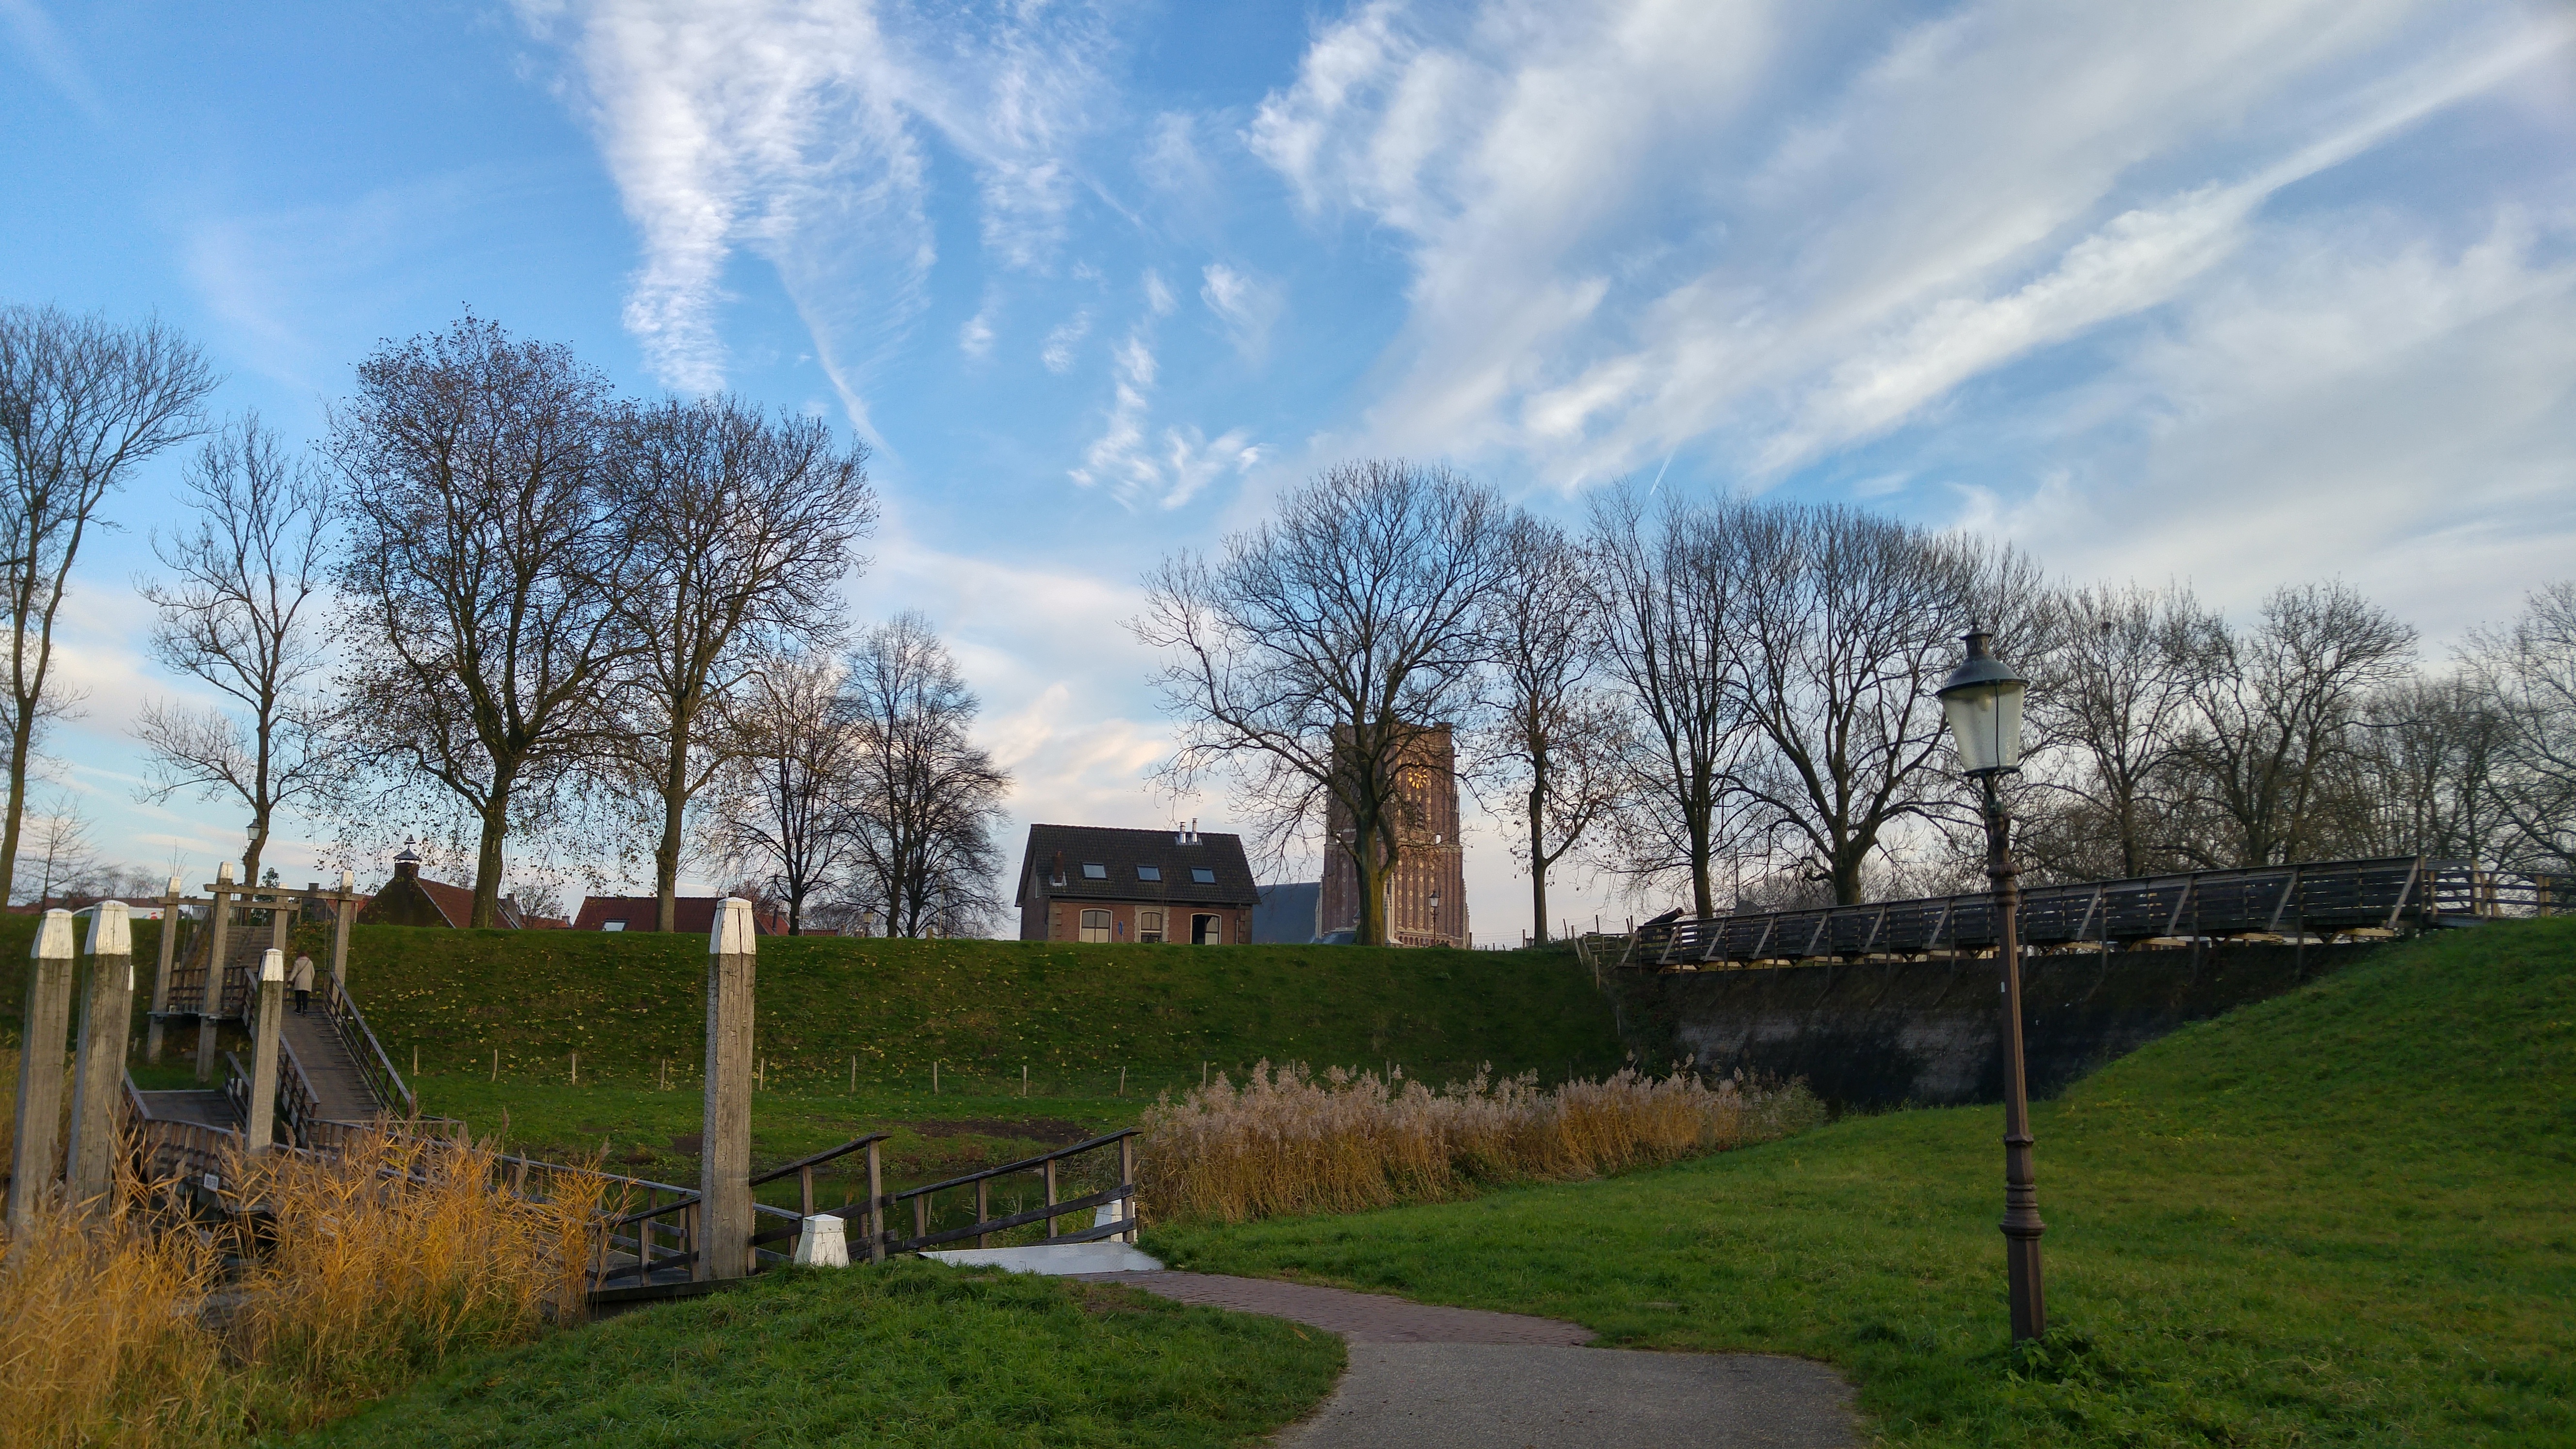
landscape, tree, nature, grass, farm, air, park, church, waterway, blue sky, trees, skies, clouds, background, estate, woudrichem, rural area, residential area, woody plant, dr tinus, woerkem, landscape holland